Religion in Kollam District

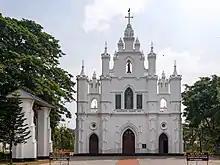
St. Antony's Church, Vaddy in Mar. 2022

Islam is a religion that is followed by 19.3% of the population of Kollam district. It is the only district south of Malabar region where Muslims outnumber Christians. More than 94% of Muslims of Kollam are Sunni. There is no significant Shia population. However there is presence of Ahmadiyya muslims in Kollam and Karunagappalli.